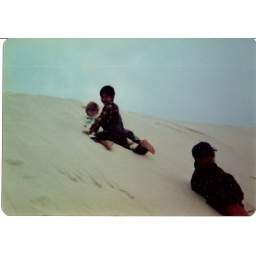
white sands monument in 1979